Fútbol Americano

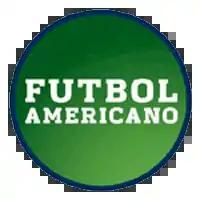
Fútbol Americano logo

"Fútbol Americano" was the marketing name used for the first National Football League (NFL) regular season game held outside the United States. Played on October 2, 2005, at Estadio Azteca in Mexico City, the Arizona Cardinals defeated the San Francisco 49ers, 31–14. The game drew an NFL regular season record of 103,467 paid fans.